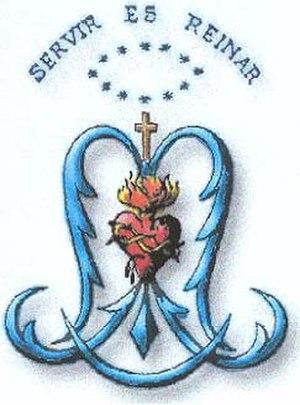
Les servantes du Divin Cœur forment une congrégation religieuse féminine enseignante de droit pontifical.